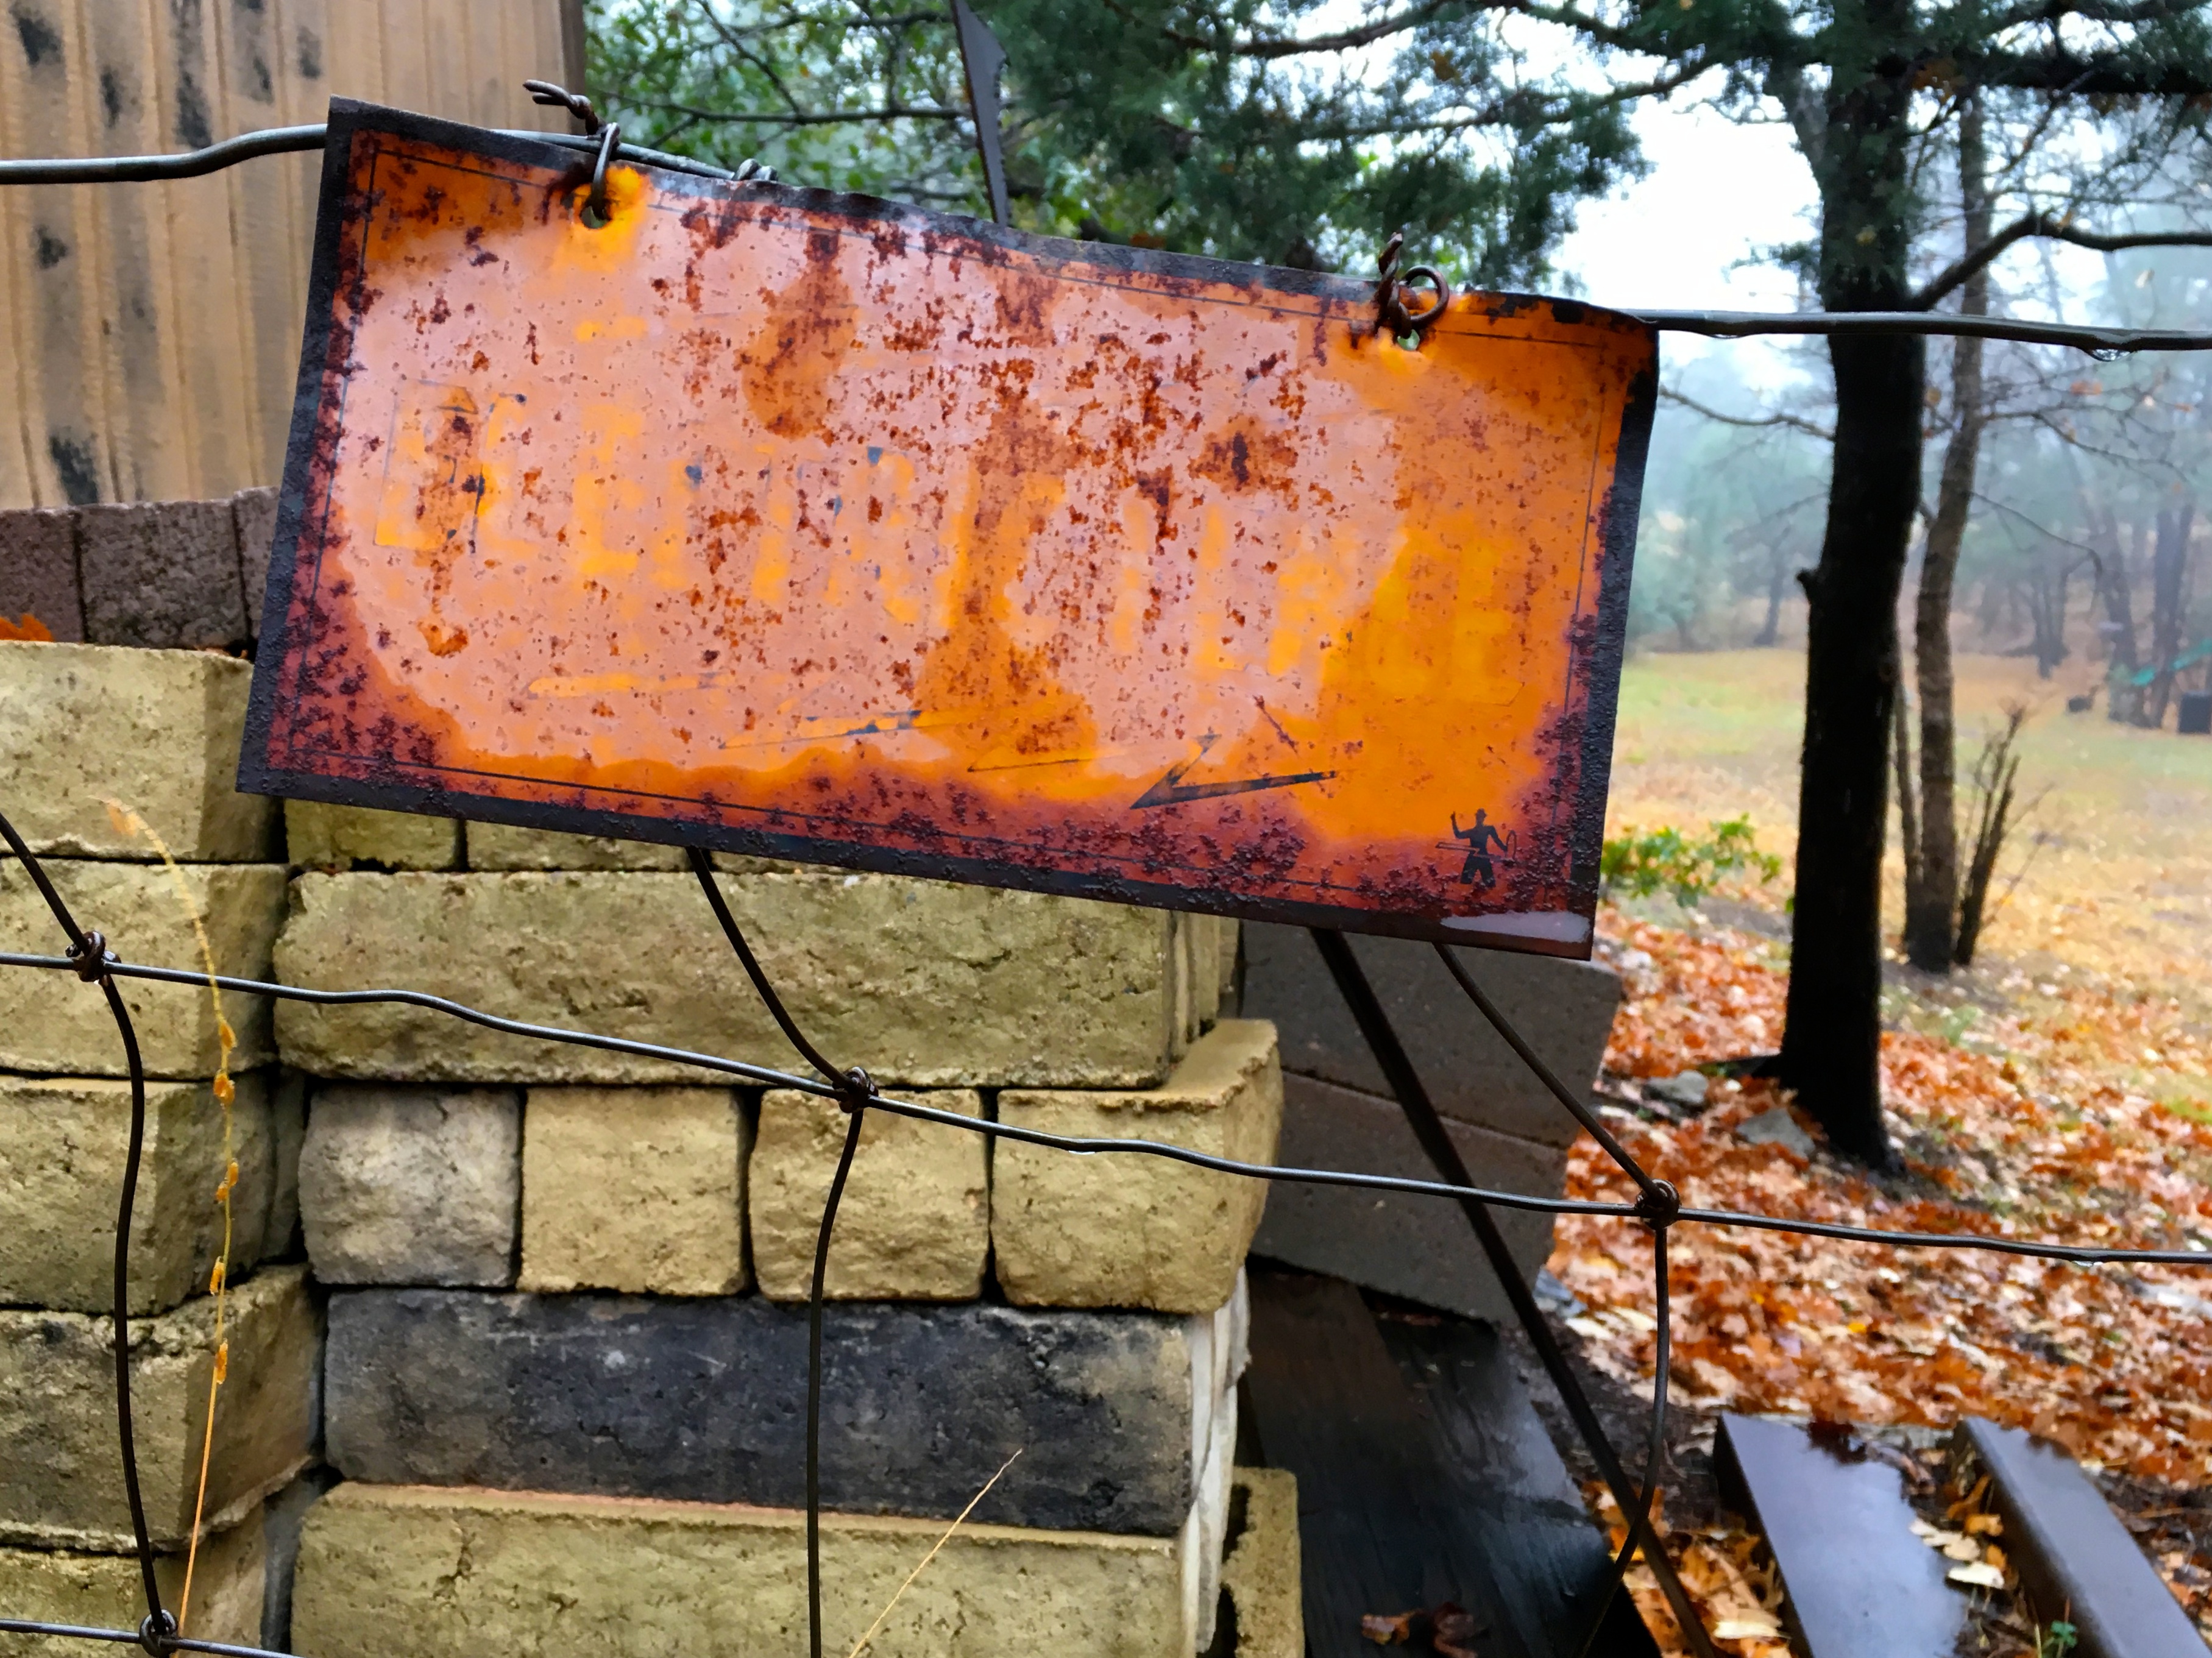
tree, fence, wood, wall, sign, autumn, electric, 2016366